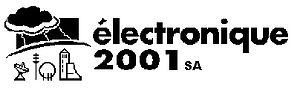
Logo Electronique 2001
Électronique 2000 était une entreprise française, fondée par Guy Berdanos en décembre 1978, et liquidée en mai 2000.